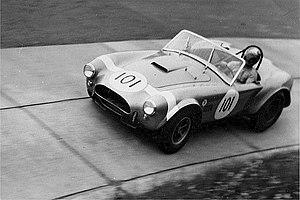
Joseph Siffert, couramment appelé Jo Siffert dans le milieu automobile et Seppi par ses compatriotes, est un pilote automobile suisse.